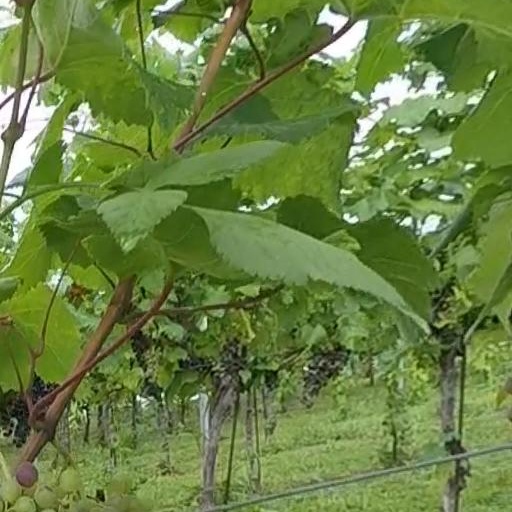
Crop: grape